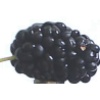
Label: mulberry